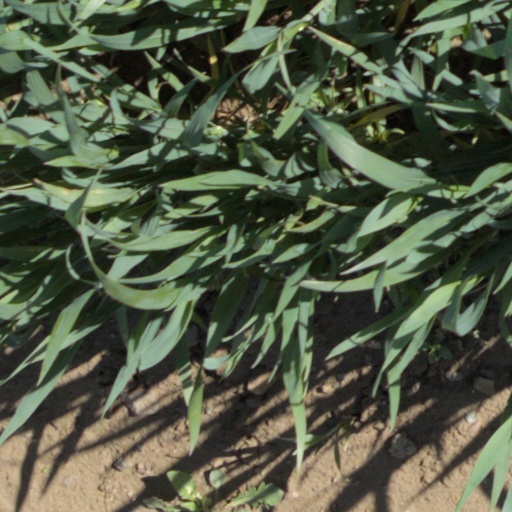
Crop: wheat